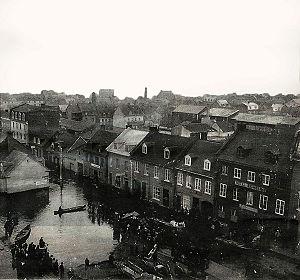
Inondation du centre-ville de Trois-Rivières en 1896.
La Grande inondation de Trois-Rivières de 1896 fut une inondation qui persista pendant plus de deux semaines, durant le mois d'avril 1896, causée par une digue de glace dans le fleuve Saint-Laurent à la hauteur de Deschambault-Grondines qui provoqua l’inondation de près de la moitié de la ville de Trois-Rivières au printemps de 1896.
Cet article traite des événements qui se sont produits durant l'année 1896 au Québec.